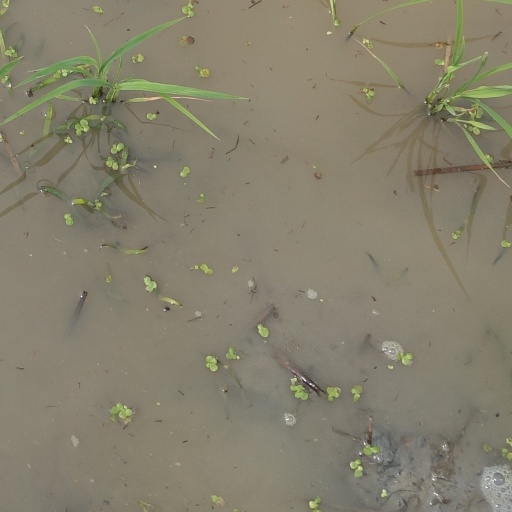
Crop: rice